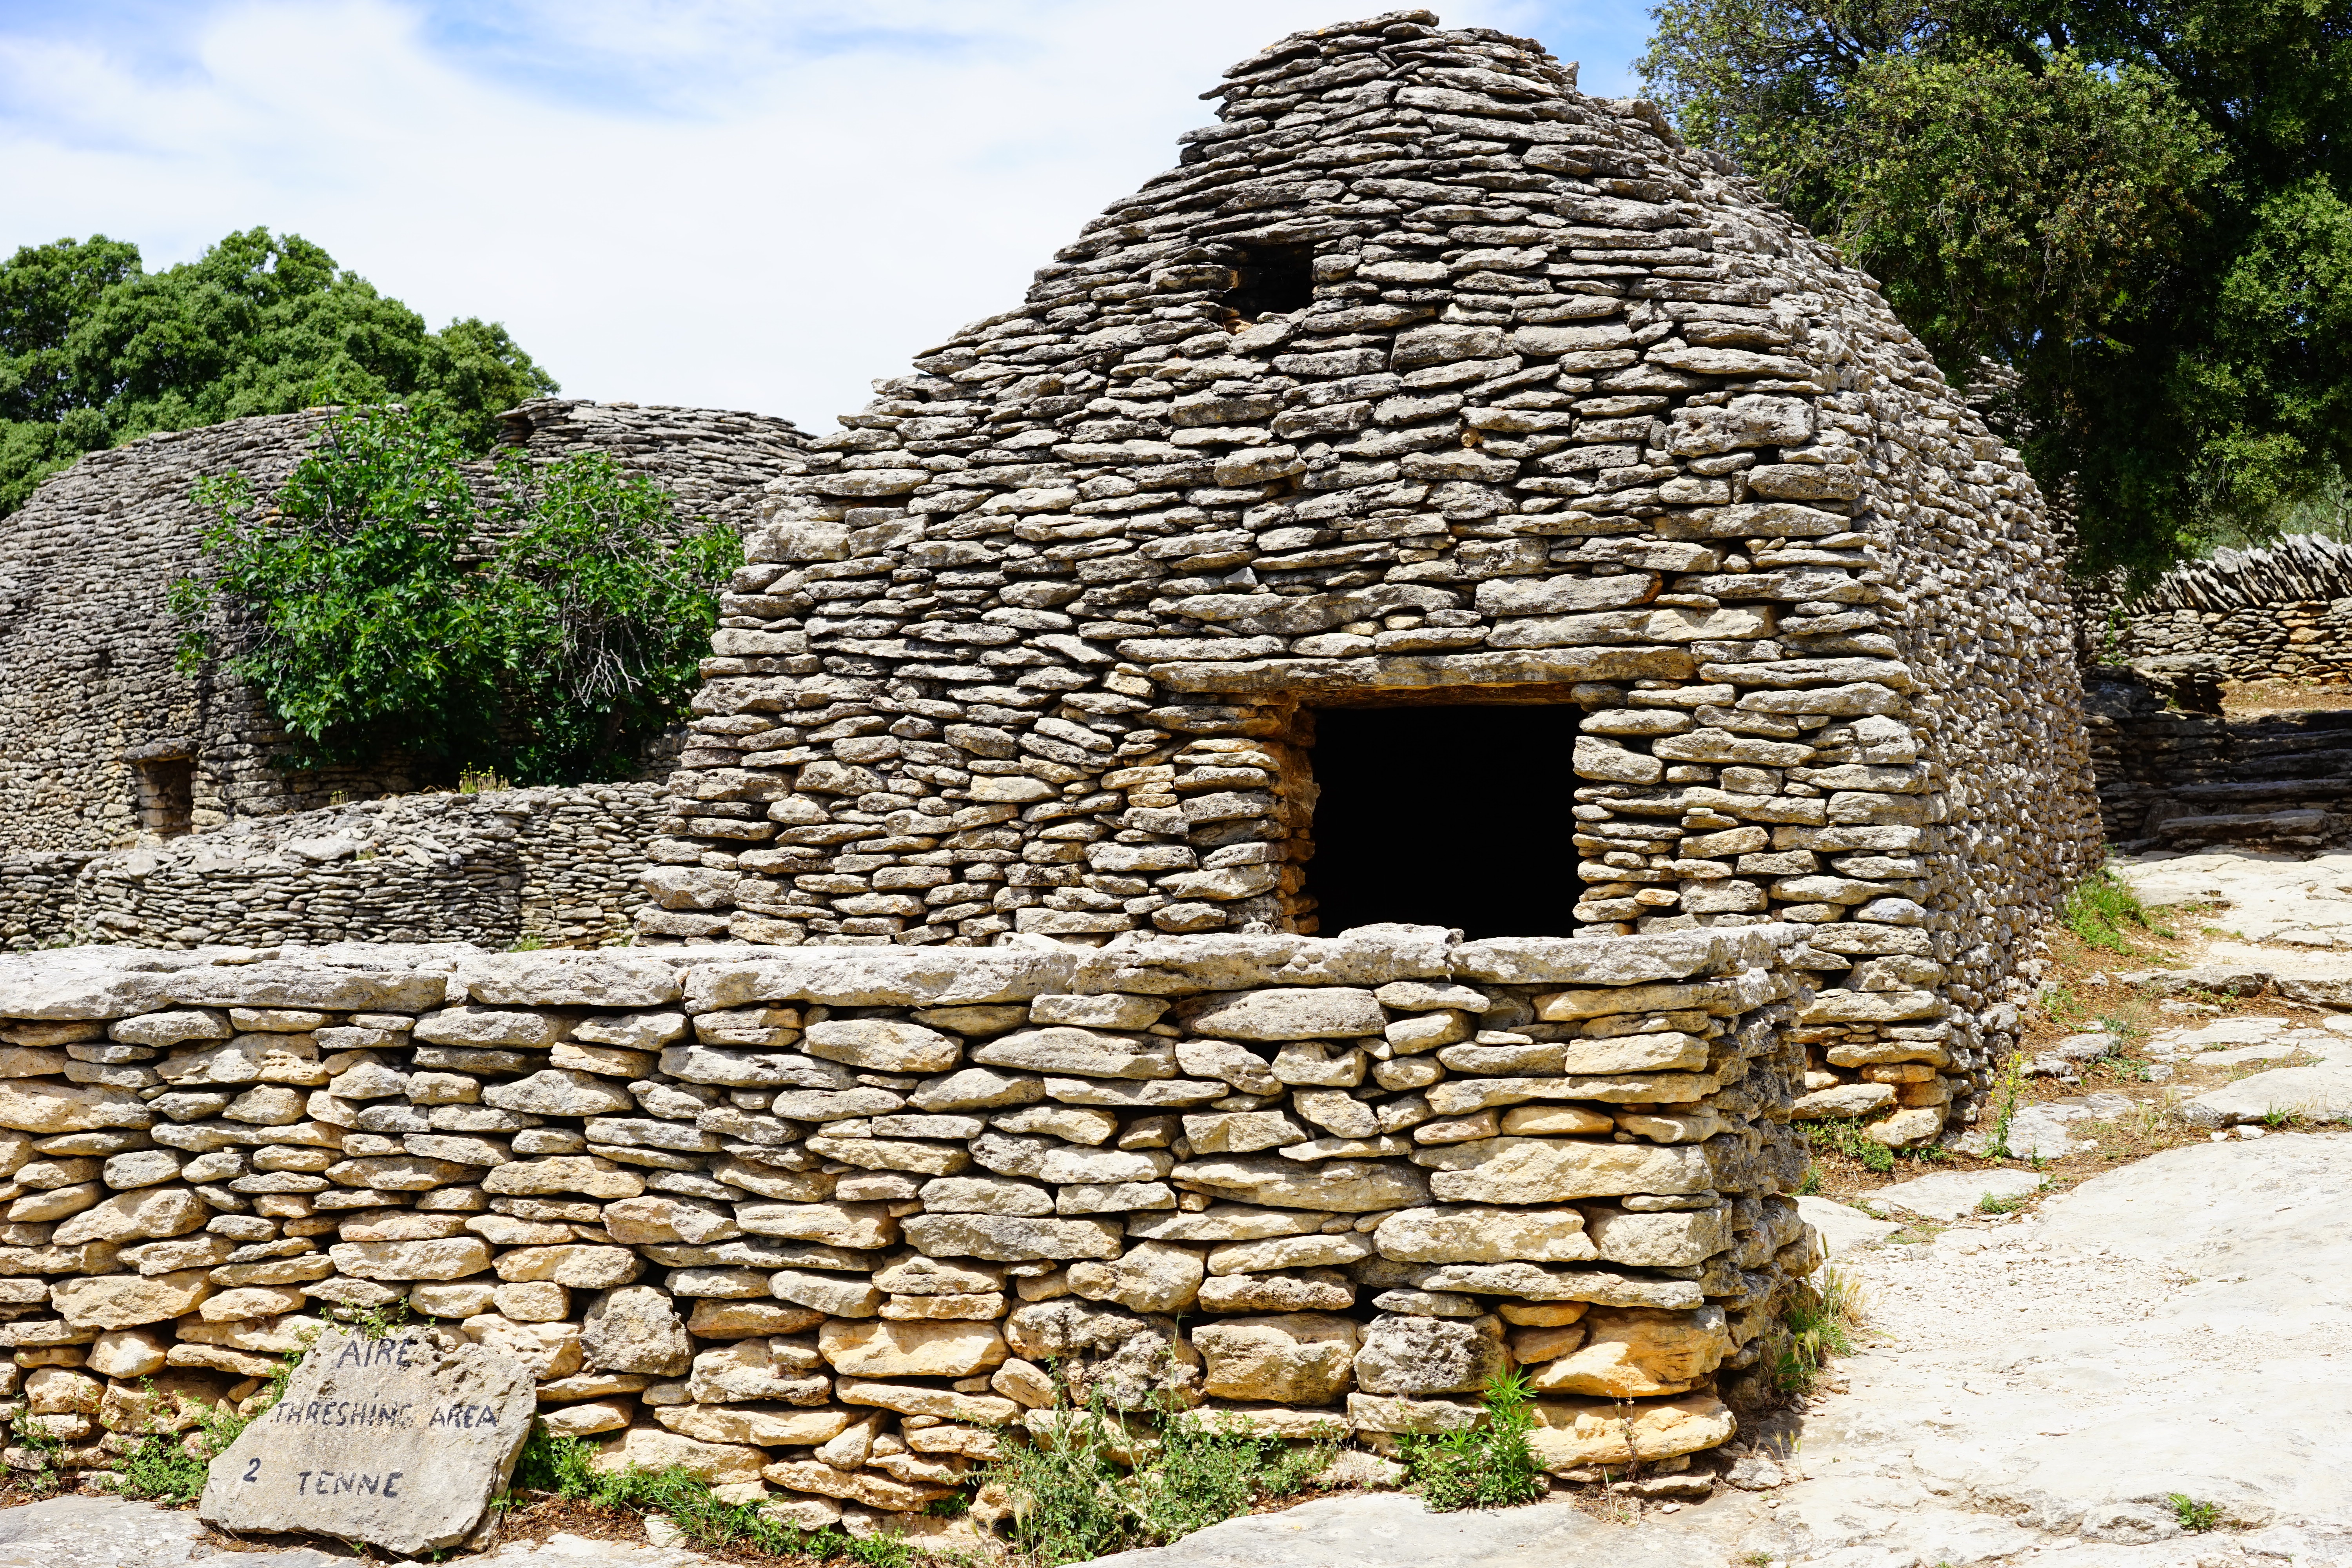
rock, architecture, building, wall, monument, village, france, museum, stone wall, temple, ruins, rotunda, department, visit, vaucluse, gordes, south of france, historic preservation, archaeological site, open air museum, stone walls, historic site, dry stone masonry, village des bories, stone cottages, bories, mounting position, beehive hut, door opening, ancient history, maya civilization